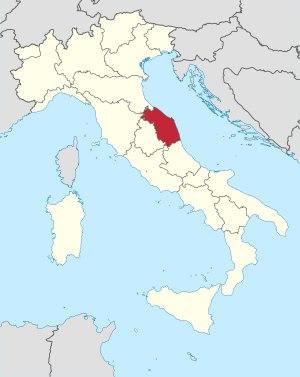
Les élections régionales de 2010 dans les Marches ont eu lieu le 29 mars 2010 afin d'élire le président et les conseillers de la IXᵉ législature du conseil régional des Marches pour un mandat de cinq ans.
Les élections régionales de 1995 dans les Marches ont eu lieu le 23 avril 1995 afin d'élire le président et les conseillers de la VIᵉ législature du conseil régional des Marches pour un mandat de cinq ans.
Les élections régionales de 2020 dans les Marches ont lieu les 20 et 21 septembre 2020 afin d'élire le président et les conseillers de la XIᵉ législature du conseil régional des Marches pour un mandat de cinq ans.